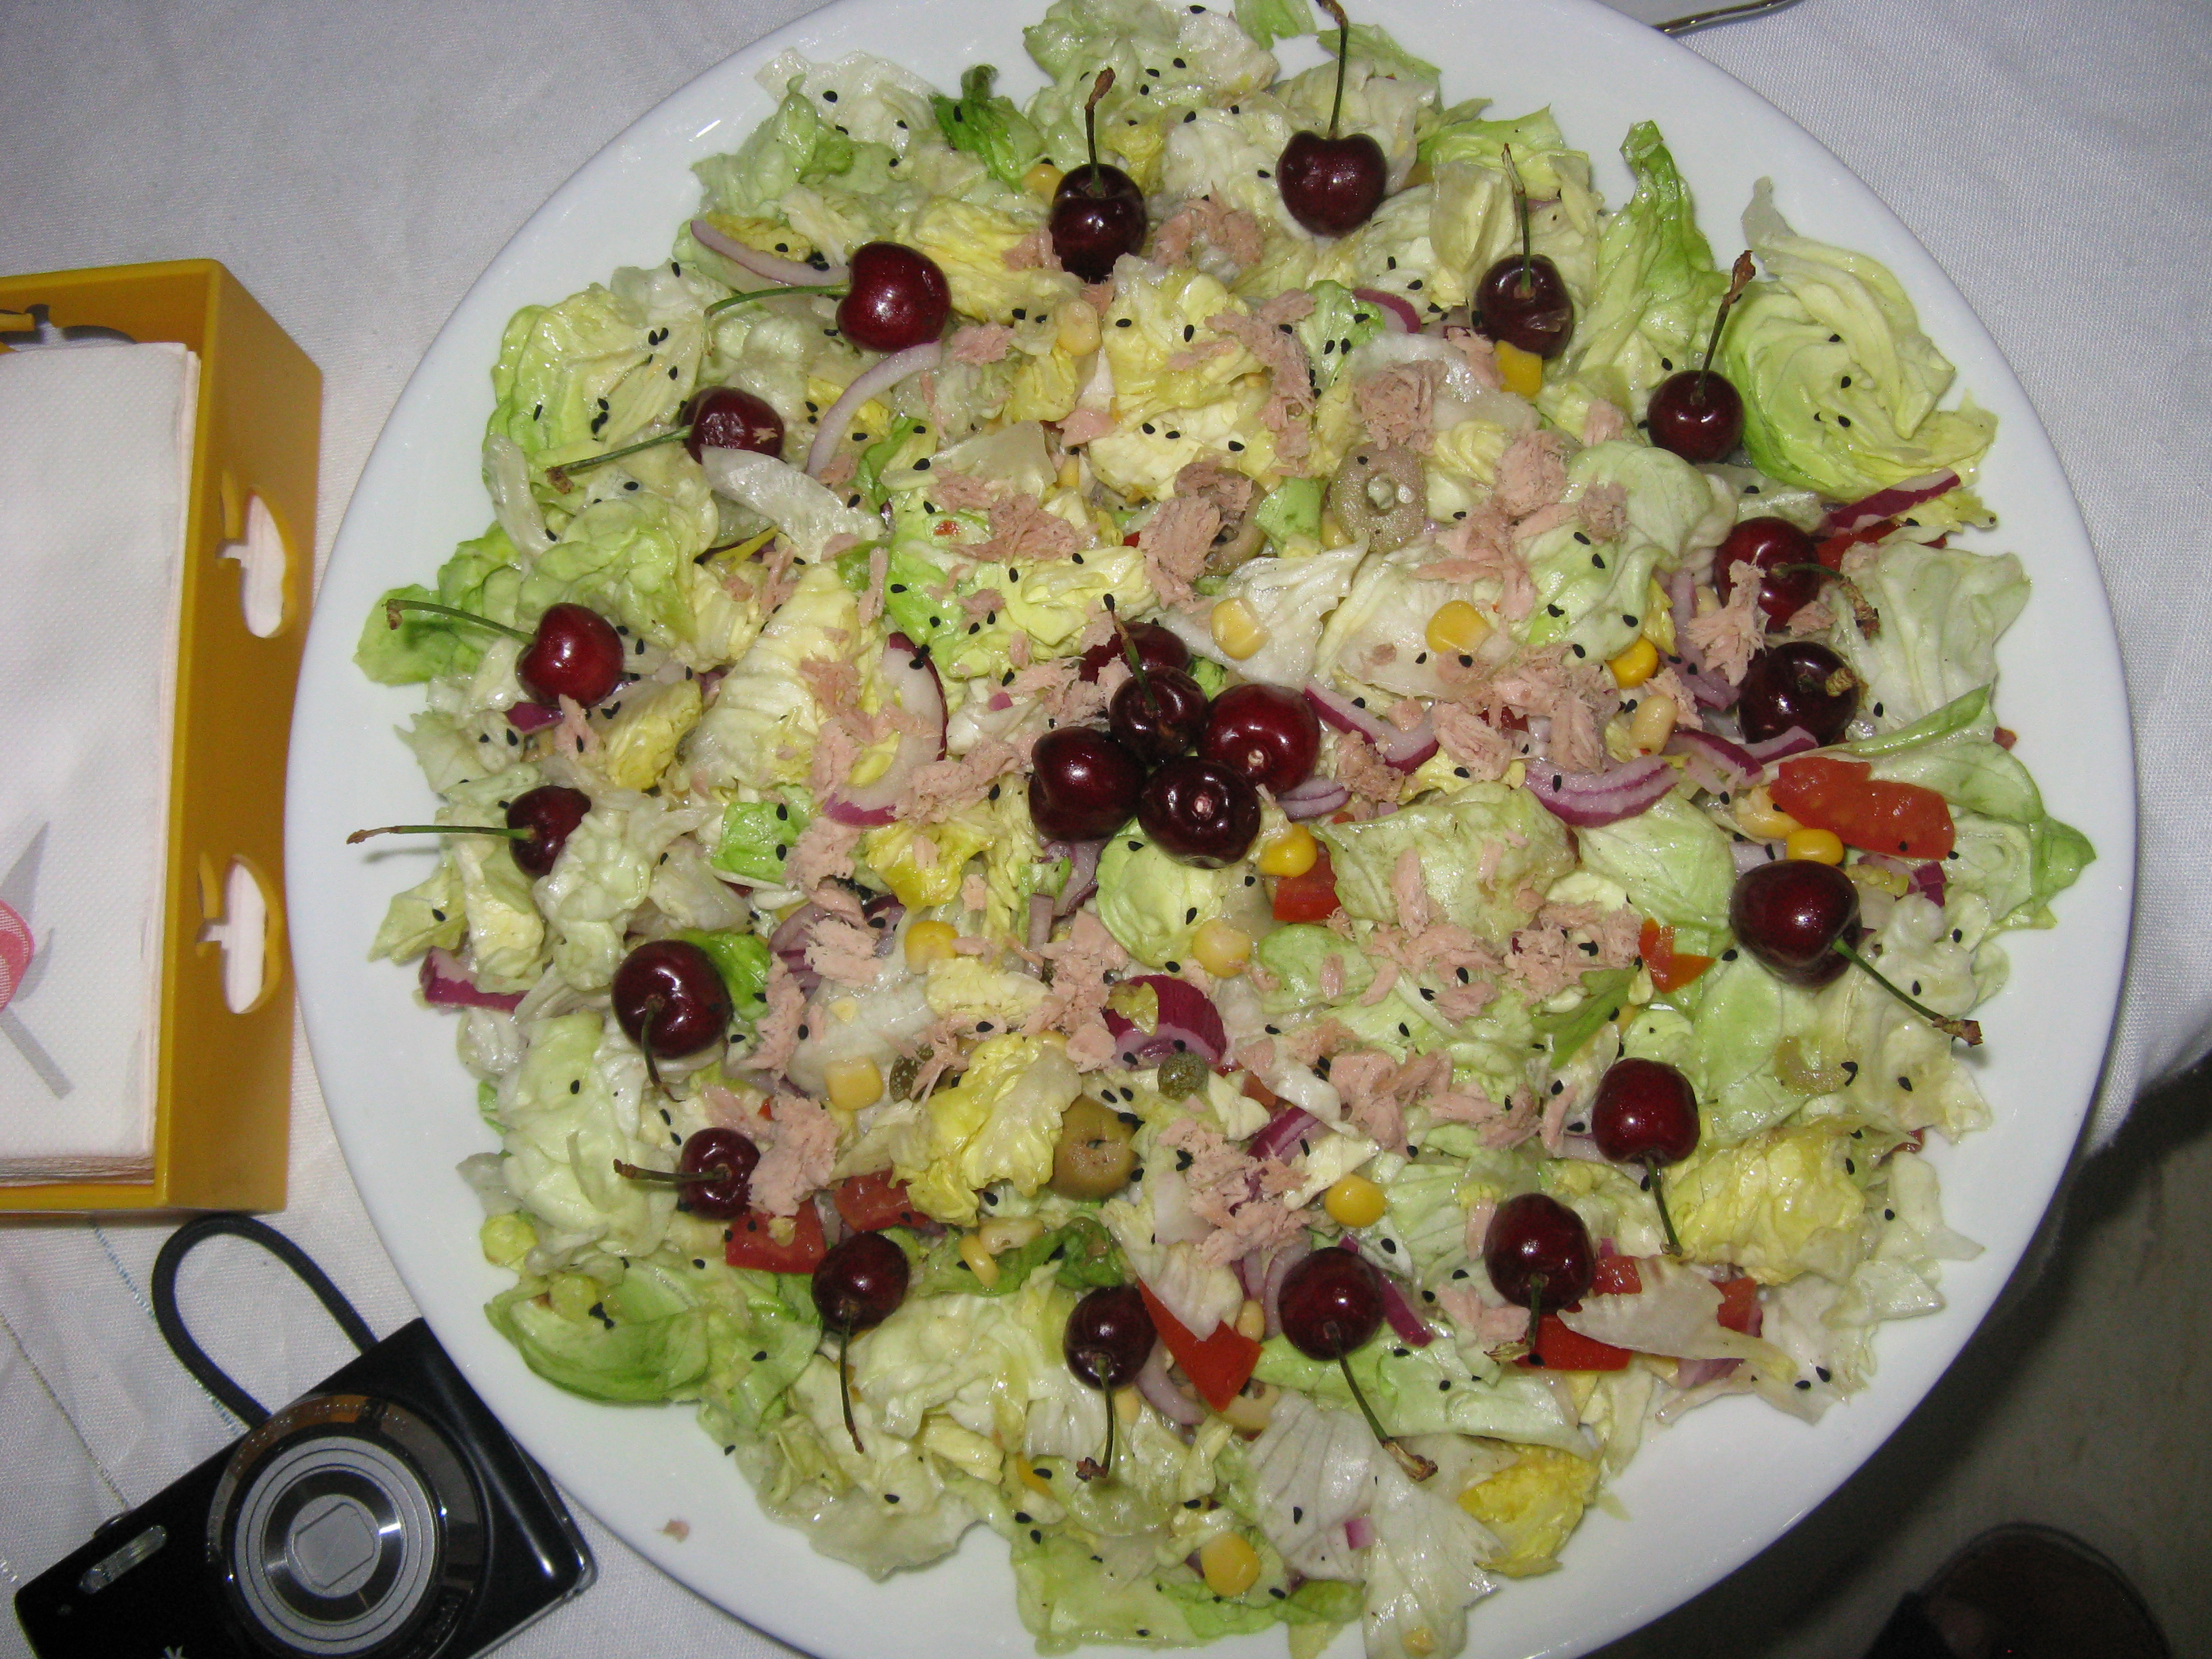
beef, bread, bun, burger, calories, cheese, cheeseburger, close up, cooking, delicious, food, fries, hamburger, lettuce, meal, meat, photography, sandwich, sesame, seeds, snack, tasty, wooden tray, fast food, french fries, junk food, brunch, dish, breakfast, finger food, full breakfast, side dish, appetizer, buffalo burger, breakfast sandwich, fast food restaurant, veggie burger, slider, cuisine, ingredient, salad, produce, recipe, vegetarian food, Olivier salad, waldorf salad, american food